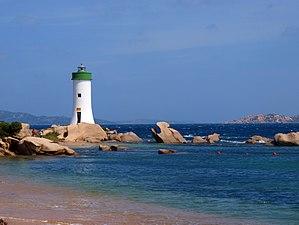
Le phare de Punta Palau est un phare situé à l'extrémité d'un promontoire au nord-ouest du port de Palau, devant l'archipel de La Maddalena, en mer Tyrrhénienne, dans la province d'Olbia-Tempio, en Italie.